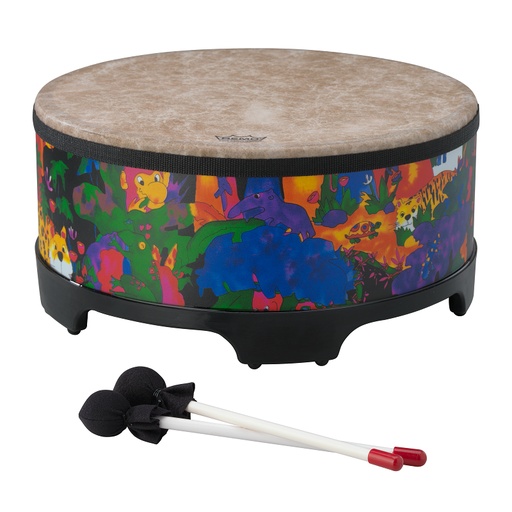
Remo Kids Percussion Gathering Drum - Various Sizes
The perfect starter drum for your young drummer! This excellent Kid's Percussion Gathering Drum is part of the Remo Kid's Percussion series of instruments and is designed with the needs of young musicians in mind. It features an Acousticon shell (made from recycled hardwood) and a pre-tuned synthetic Fiberskyn 3 head for an excellent sound and extreme durability. It can be played with the hands or mallets (2 included) and is recommended for young musicians aged 3 years and older. Available Sizes: 16" x 8" 18" x 8" 22" x 8"
Brand: AMS
Category: Arts & Entertainment > Hobbies & Creative Arts > Musical Instruments > Percussion > Hand Percussion > Hand Drums > Goblet Drums